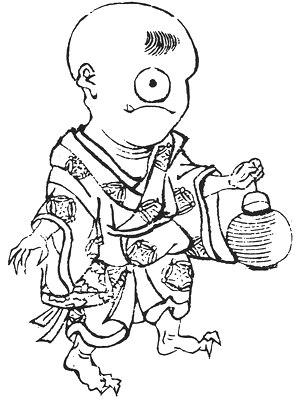
Hitotsume-kozō est un Yōkai du Japon qui prend l'apparence d'un enfant chauve avec un œil au centre de son front semblable à un cyclope.